2019 Digital Ally 400

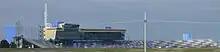
Kansas Speedway, the track where the race was held.

Kansas Speedway is a tri-oval race track in Kansas City, Kansas. It was built in 2001 and hosts two annual NASCAR race weekends. The NTT IndyCar Series also raced there until 2011. The speedway is owned and operated by the International Speedway Corporation.